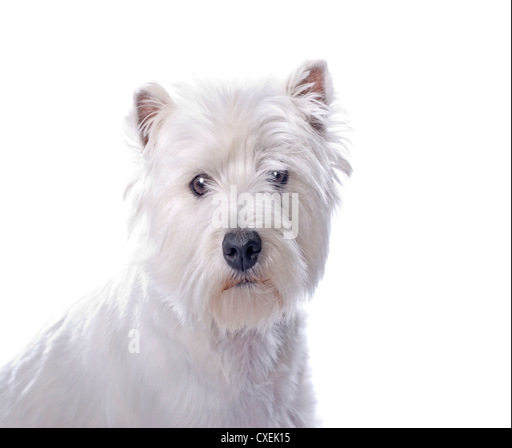
animal against a white background